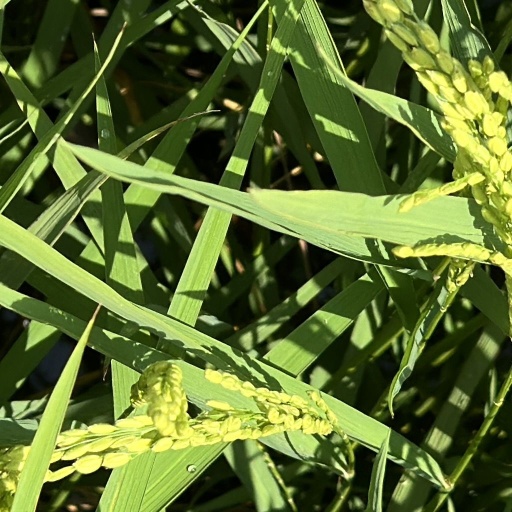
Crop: rice